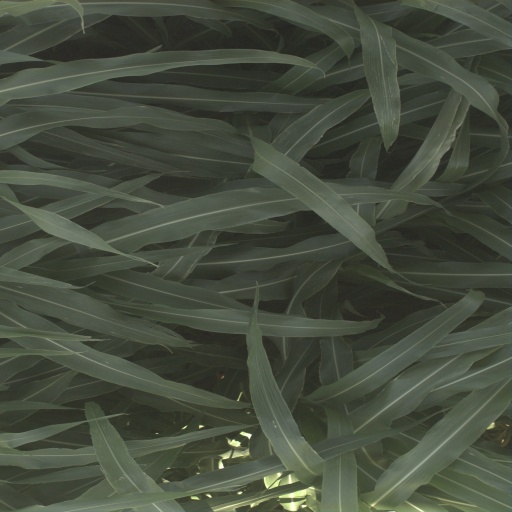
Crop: sorghum